Franz Xaver Richter

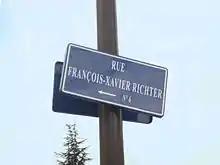
Strasbourg street sign "Rue François Xavier Richter" (2010)

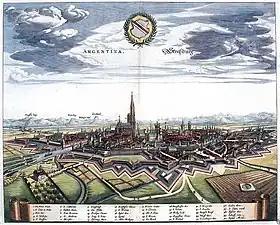
Strasbourg (ca. 1644)

In April 1769 he succeeded Joseph Garnier as Kapellmeister at Strasbourg Cathedral, where both his performing and composing activities turned increasingly to sacred music. He was by then recognized as a leading contrapuntist and church composer. Johann Sebastian Bach's first biographer, composer and musicologist Johann Nikolaus Forkel, wrote about Richter in 1782: